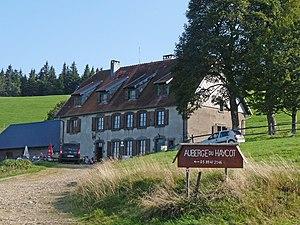
Auberge du Haycot au pied du Brézouard
Le Brézouard est un sommet du massif des Vosges qui fait partie du canton de Lapoutroie et qui est situé à huit kilomètres de Sainte-Marie-aux-Mines que l'on peut rejoindre par la route en prenant la petite route d'Échéry.